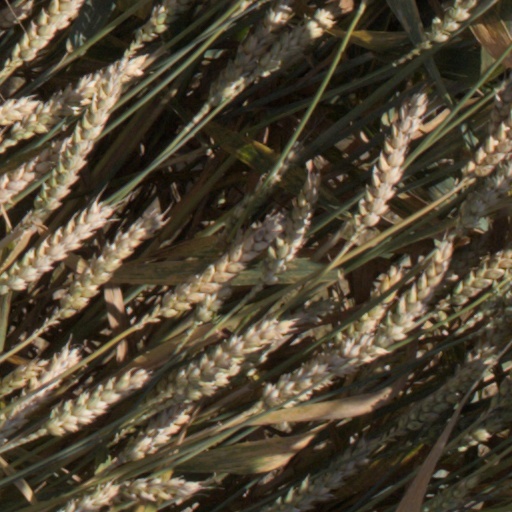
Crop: wheat